Immaculate Heart of Mary Seminary

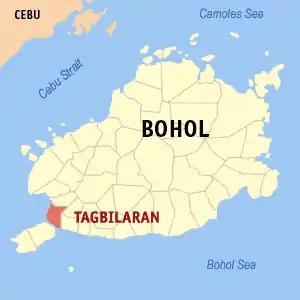
Tagbilaran City, Bohol

The Immaculate Heart of Mary Seminary (IHMS) is a diocesan college seminary, located in Taloto, Tagbilaran City, Bohol, Philippines.